Illumination (decoration)

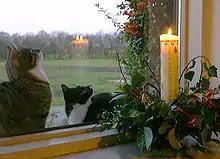
An illumination placed in the window of a home at the start of Advent

An illumination is an Advent, Christmastide, and Epiphanytide decoration in the form of a lighted candle originating in the Moravian Church. These lighted candles are placed in the windows of Moravian Christian churches and homes in the evening with the symbolism to "guide the footsteps of the infant Jesus" to their settlements. Diane Frantz, a Moravian librarian explicated this, stating that "the Christ child bearing bundles of evergreens wanders all over the world. Those who long for his coming set a lighted candle in the window to welcome him into their home and hearts." Illuminations are first erected on the First Sunday of Advent and are traditionally removed at the end of the Christmastide-Epiphanytide season, which is historically Candlemas. Illuminations are popular in Moravian settlements such as Old Salem, Bethlehem and Lititz, though this custom has spread among the membership of other Christian denominations. In the Moravian town of Herrnhaag, due to the abundance of illuminations there "it appeared from Budingen as though the whole hilltop were a single sea of flames." Brought by Moravian missionaries from Saxony to Bethlehem, illuminations were first used in North America as early as 1741. Though illuminations are traditionally lighted candles, in the modern day, these can be electric candles.